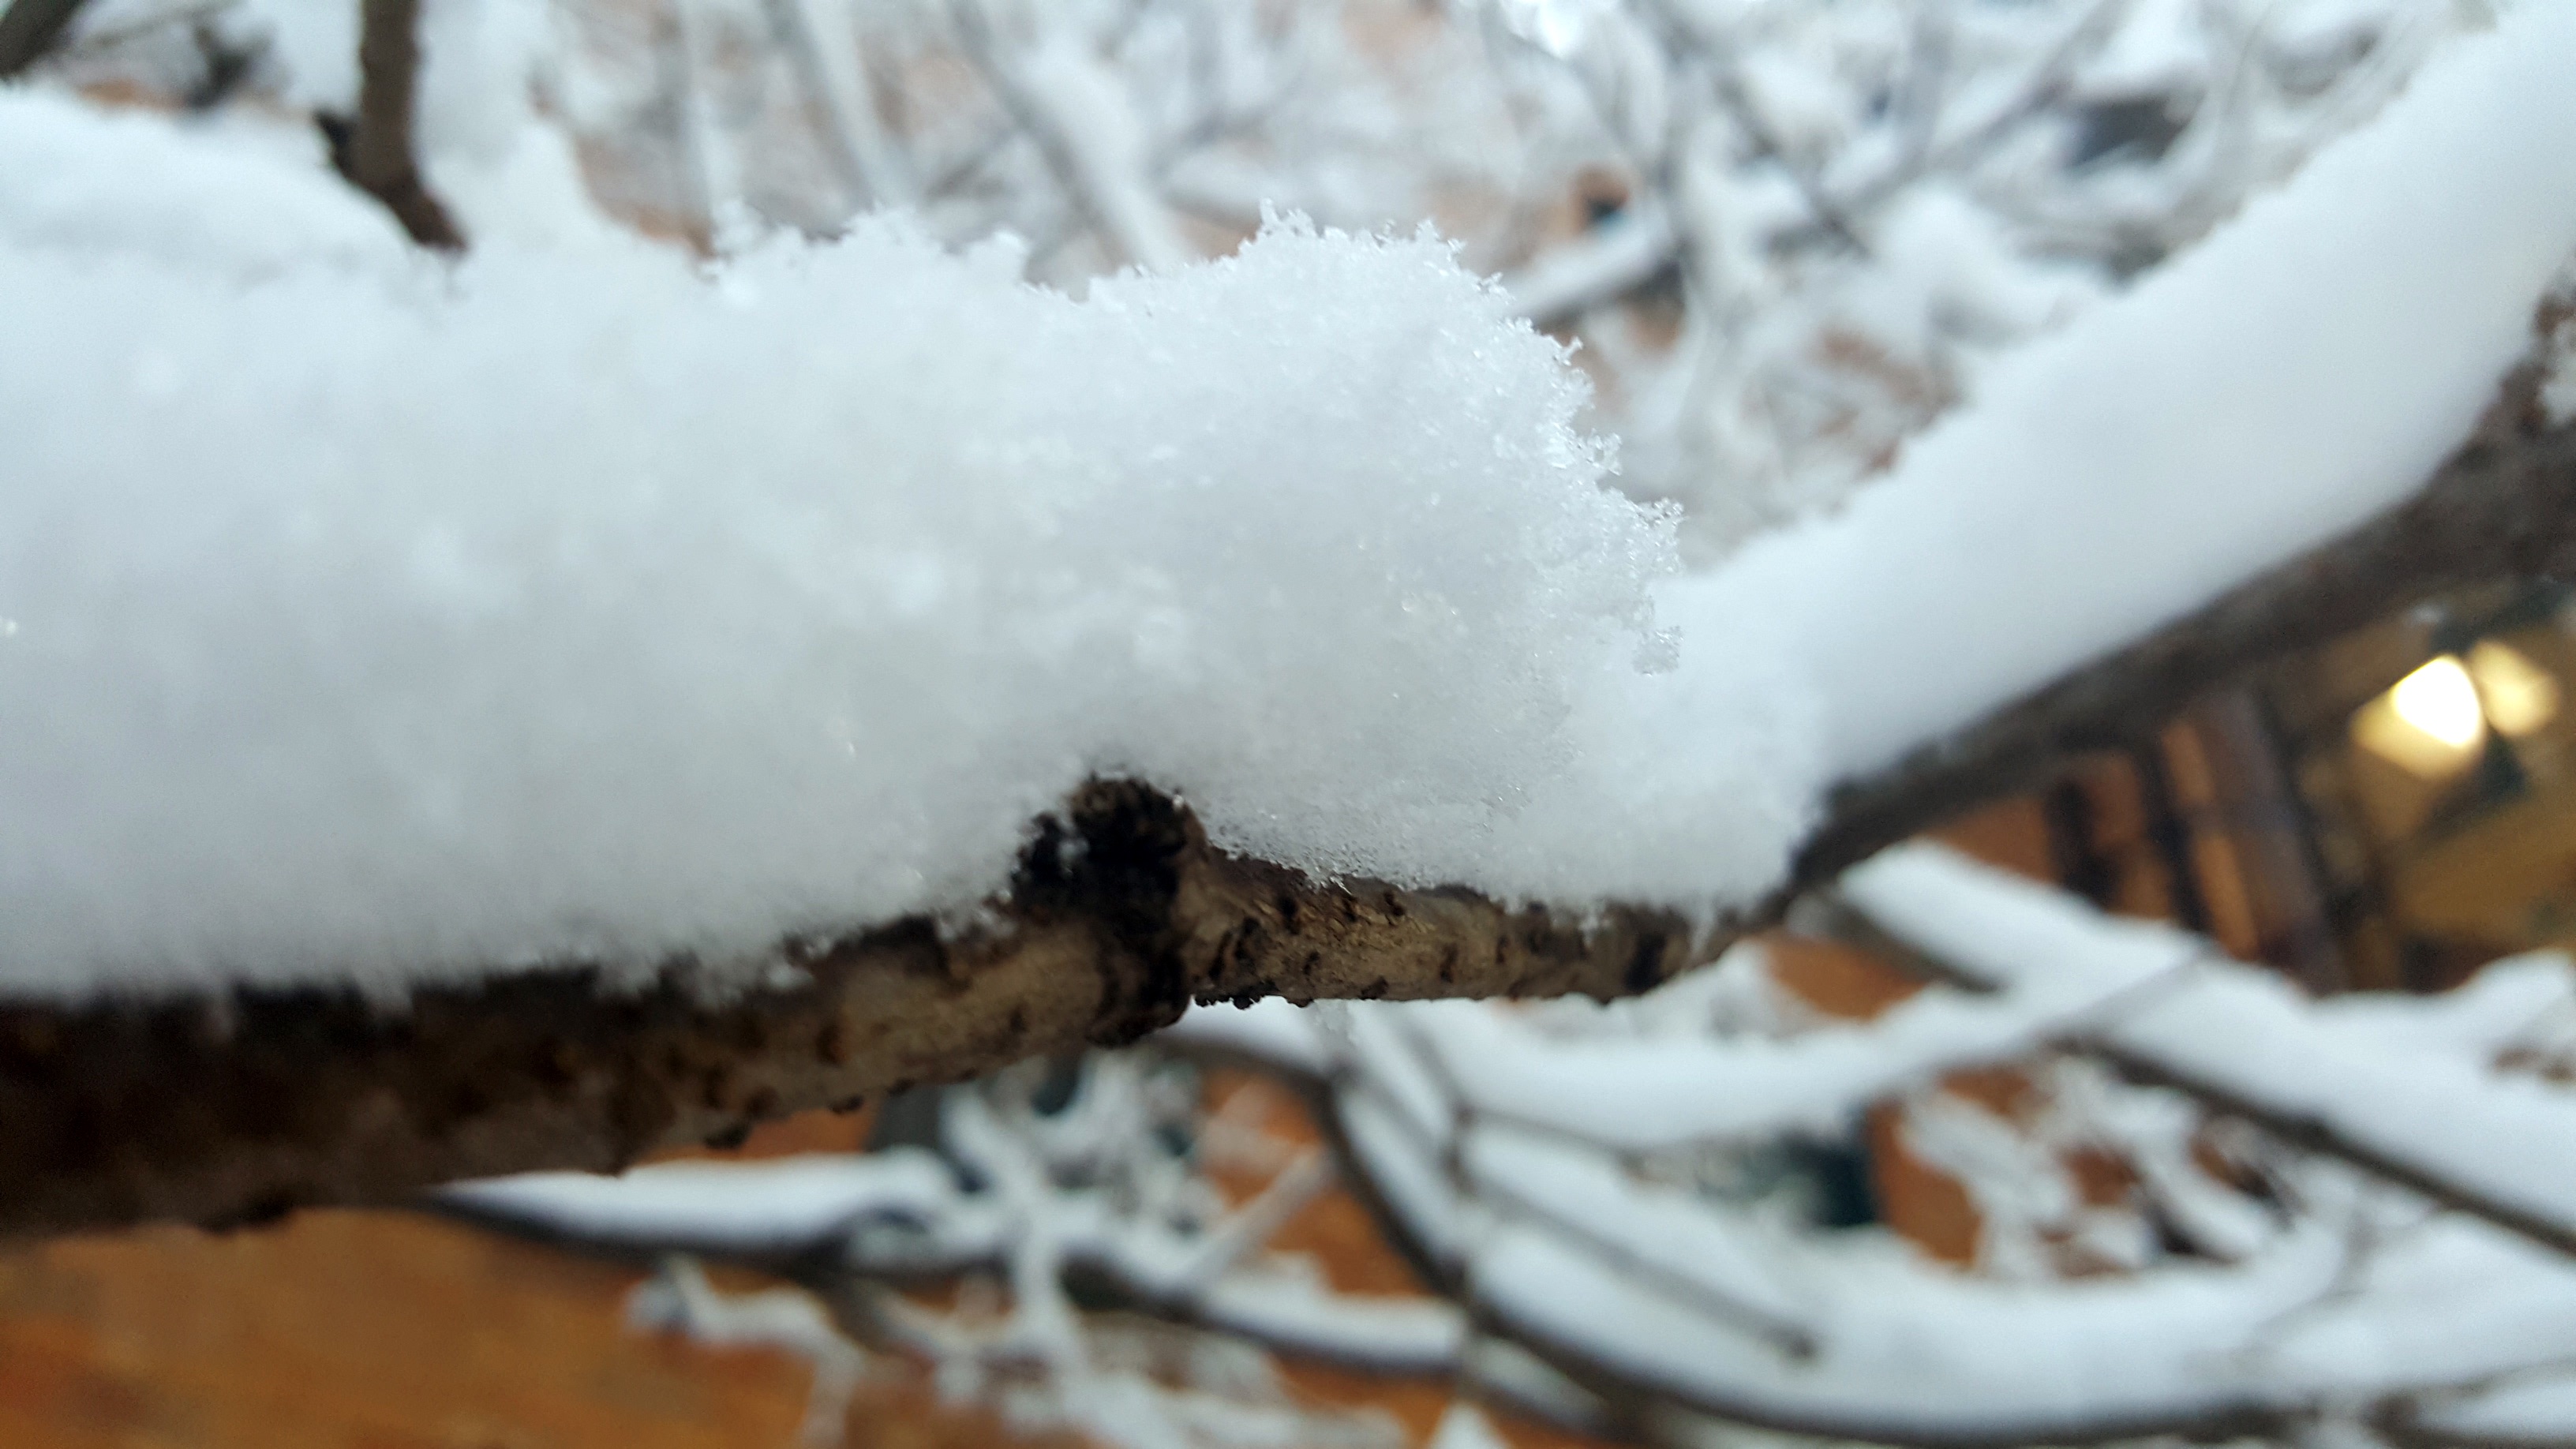
branch, snow, winter, frost, ice, weather, soil, season, twig, close up, freezing, macro photography